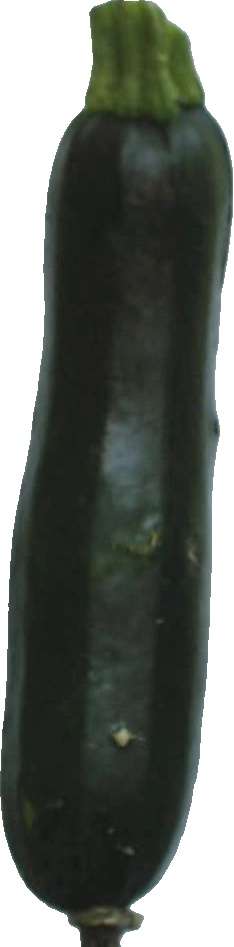
Label: zucchini_dark_1